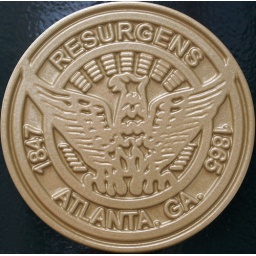
The medallion on all the street lamps in the Centennial Park area